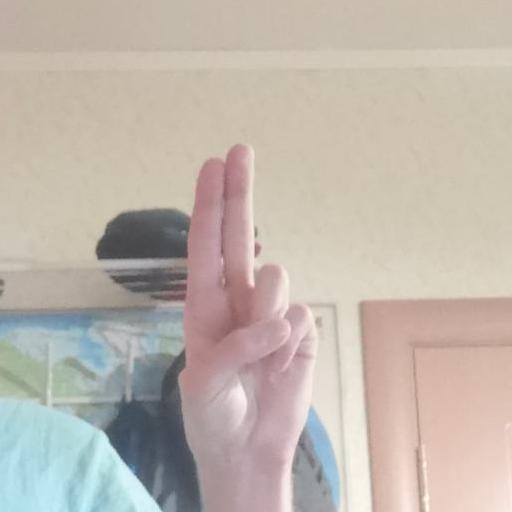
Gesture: two_up